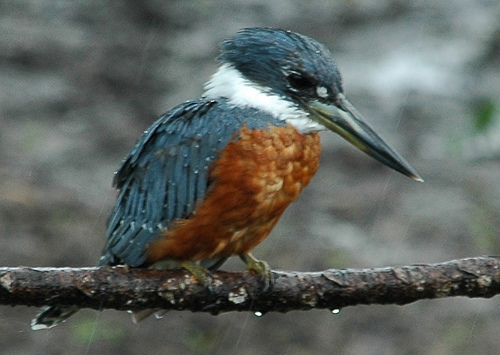
a bird with a long beak, brown breast, wing and head are blue; a white stripe goes around the neck.
the small bird has a green head with a white collar and a rust colored belly with a green body.
this is a bird with a brown belly, grey back, white throat, grey head and a long black beak.
this bird has a brown belly and breast with a long pointy bill and blue crown.
bird with long, fat and sharp pointed beak that is gray and black, and grayish yellow tarsus and feet, and brown breast, belly and abdomen
this bird has wings that are blue with a brown body
this bird has wings that are blue and has a red belly
this bird has a burnt orange chest and a blue crown as well as a long beak.
this particular bird has a belly that is brown and white
this bird has wings that are blue and has a red belly
Species: Ringed Kingfisher